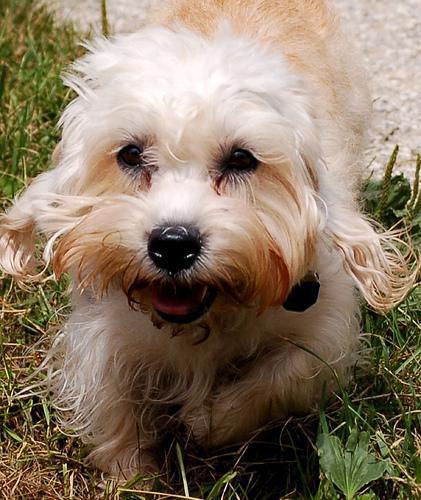
Dandie_Dinmont